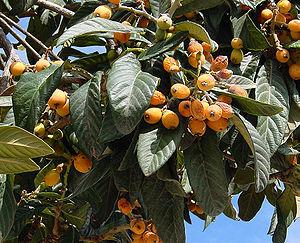
Néflier du Japon ou bibacier
La nèfle du Japon, nommé aussi bibace ou bibasse, est le fruit du Néflier du Japon.